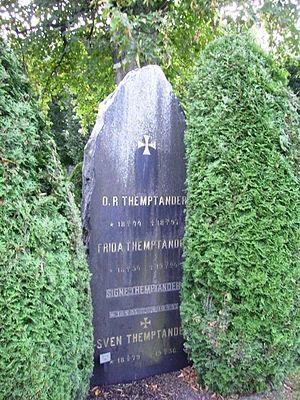
Oscar Robert Themptander, né le 14 février 1844 à Stockholm, mort le 30 janvier 1897 à Stockholm, est un homme d'État suédois, premier ministre de Suède de 1884 à 1888, sous le règne du roi Oscar II, et gouverneur du district de Stockholm de 1888 à 1896.